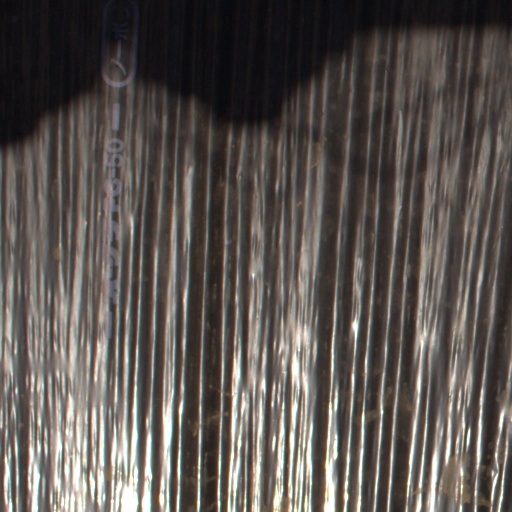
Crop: Jerusalem artichoke